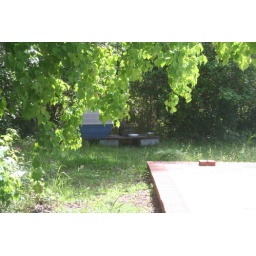
He's eating the feral cats' food! Of all the nerve.I put their food bowl in the dog house when it rains.